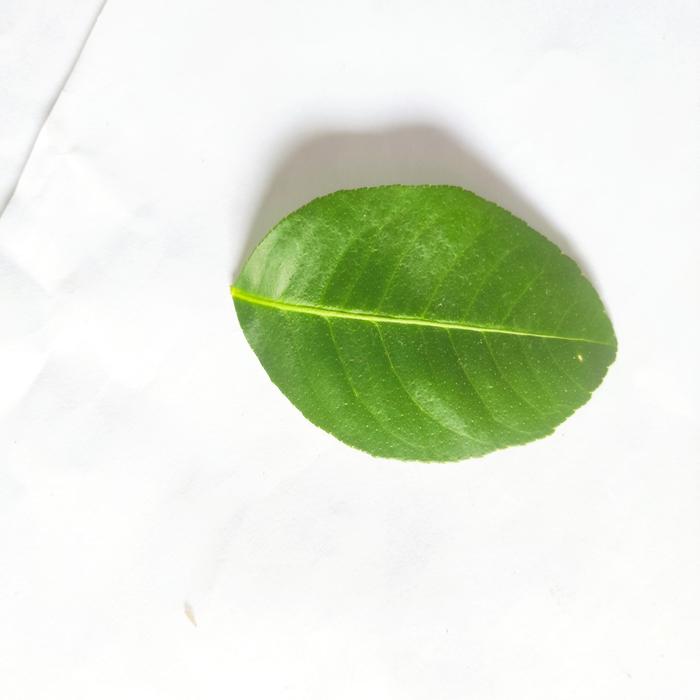
Crop: Lemon
Leaf condition: Healthy_Leaf